Martha Diaz

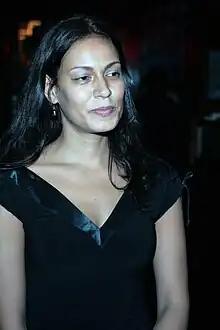

Martha Diaz is a Colombian-American community organizer, media producer, archivist, curator, and social entrepreneur.